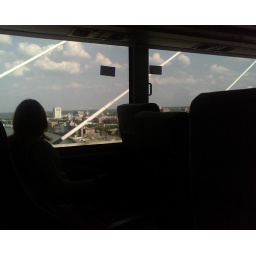
Crossing the bridge over the water to get to Savannah. I really like this bridge.